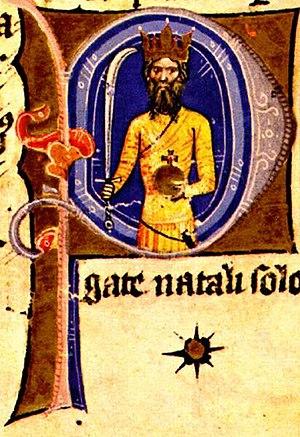
La liste des épées légendaires recense les épées qui ont été assez fameuses pour qu’on leur ait attribué des noms propres que les légendes, mythologies ou textes religieux ont conservés.